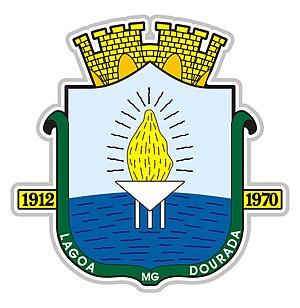
Lagoa Dourada est une municipalité brésilienne de l'État du Minas Gerais et la microrégion de São João del-Rei.